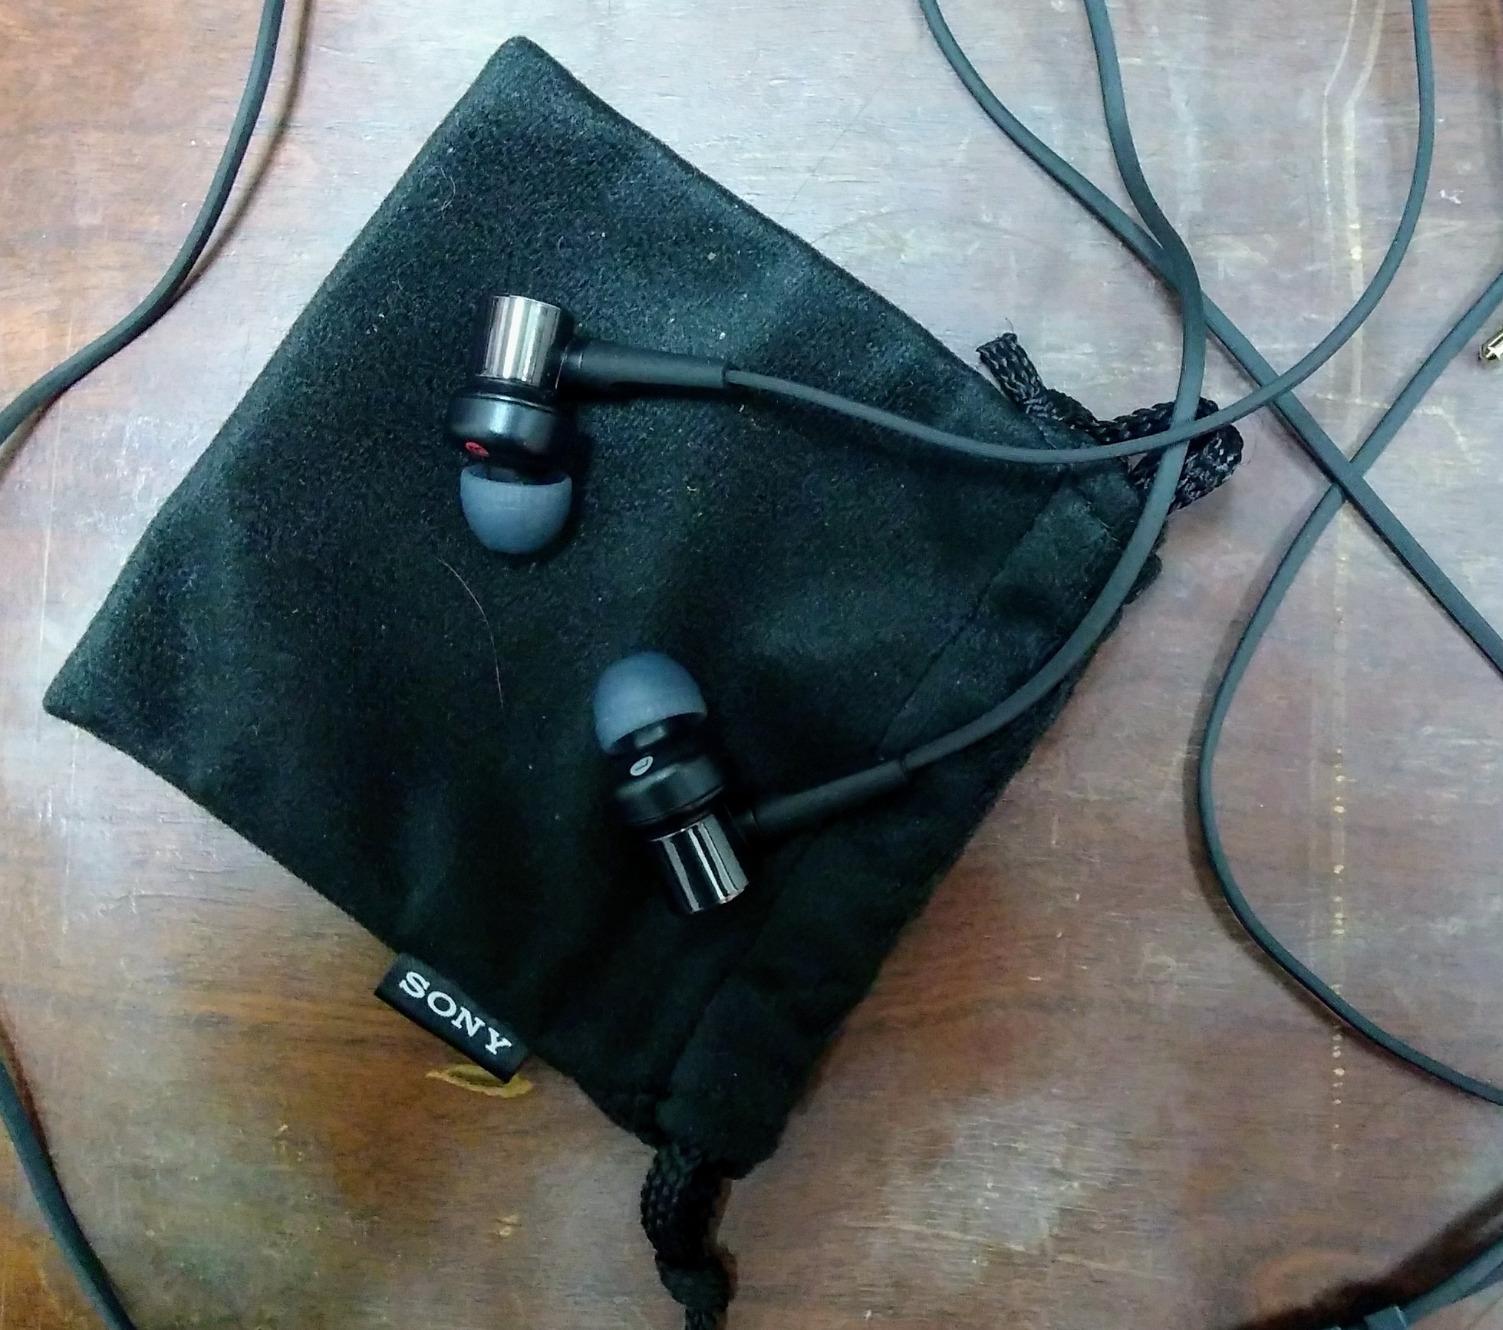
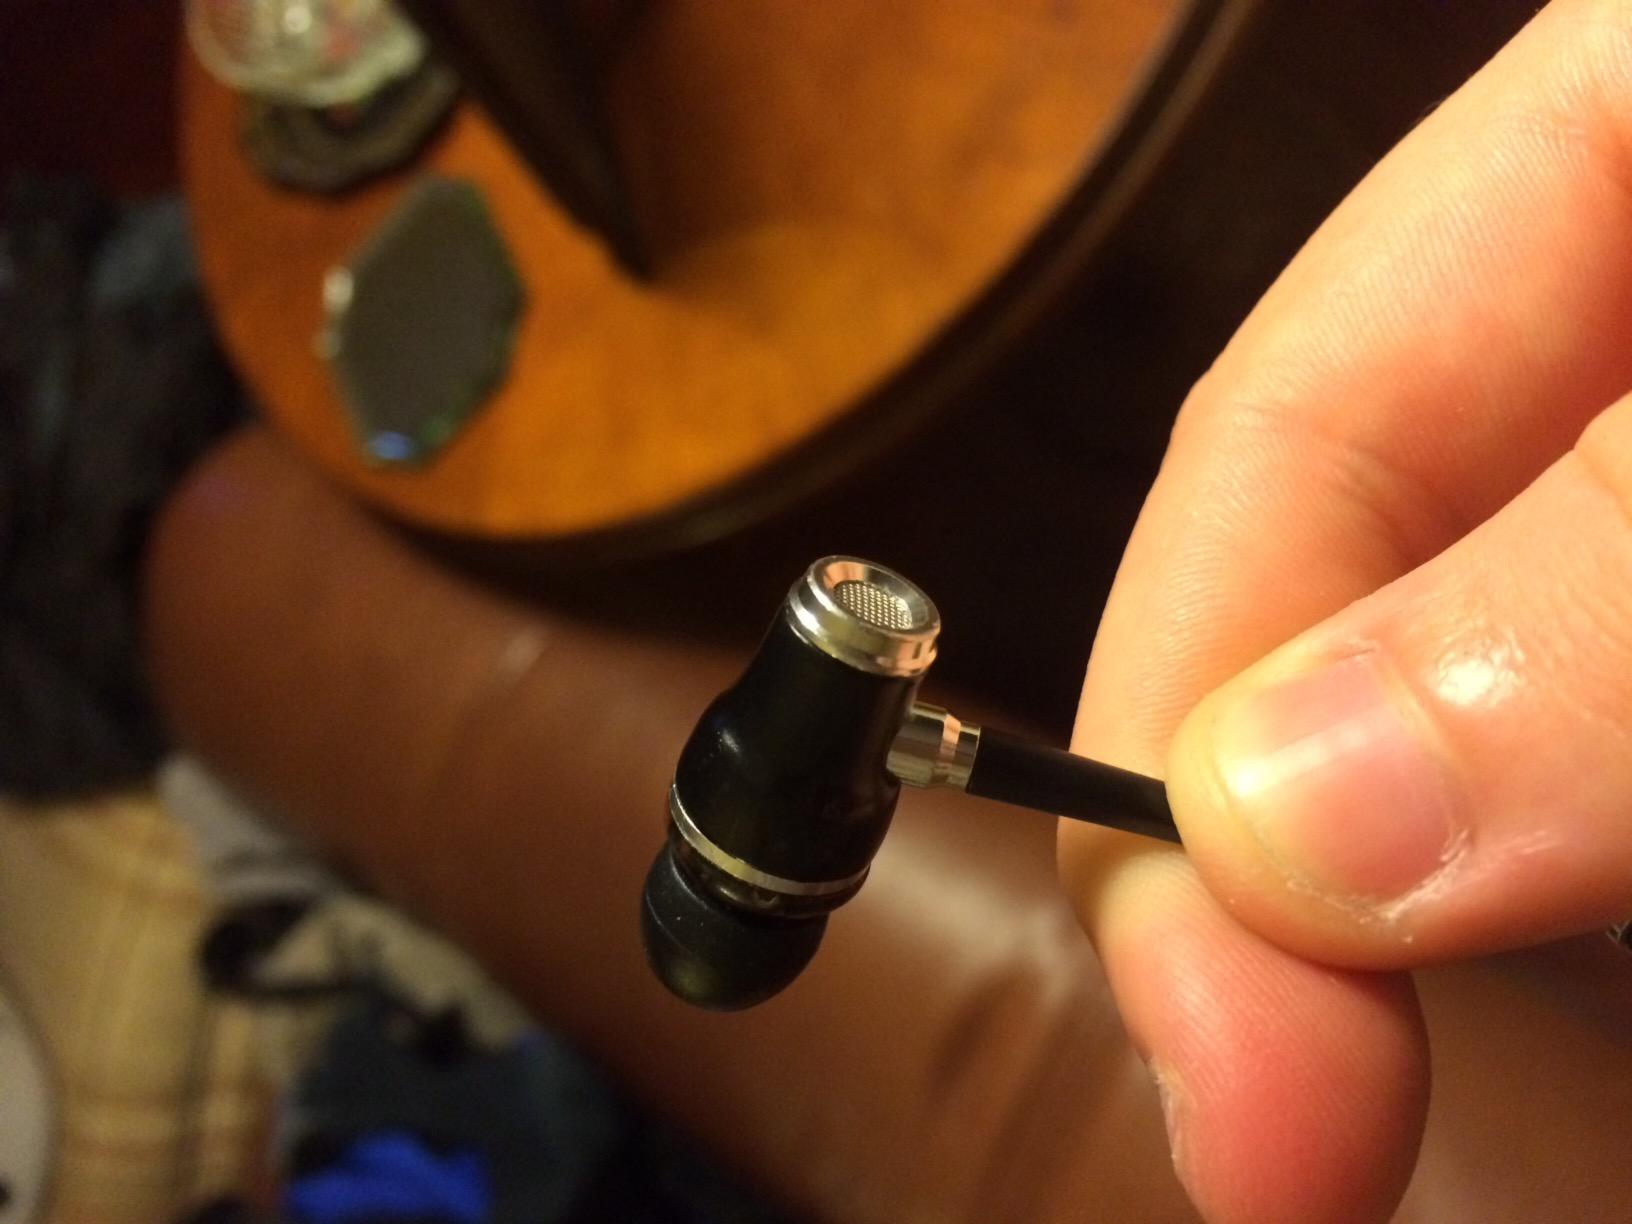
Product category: headphones
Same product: no